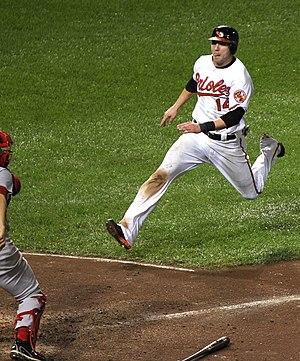
Nolan Gallagher Reimold est un voltigeur de baseball qui évolue dans les Ligues majeures de 2009 à 2016, jouant sept de ses huit saisons avec les Orioles de Baltimore.